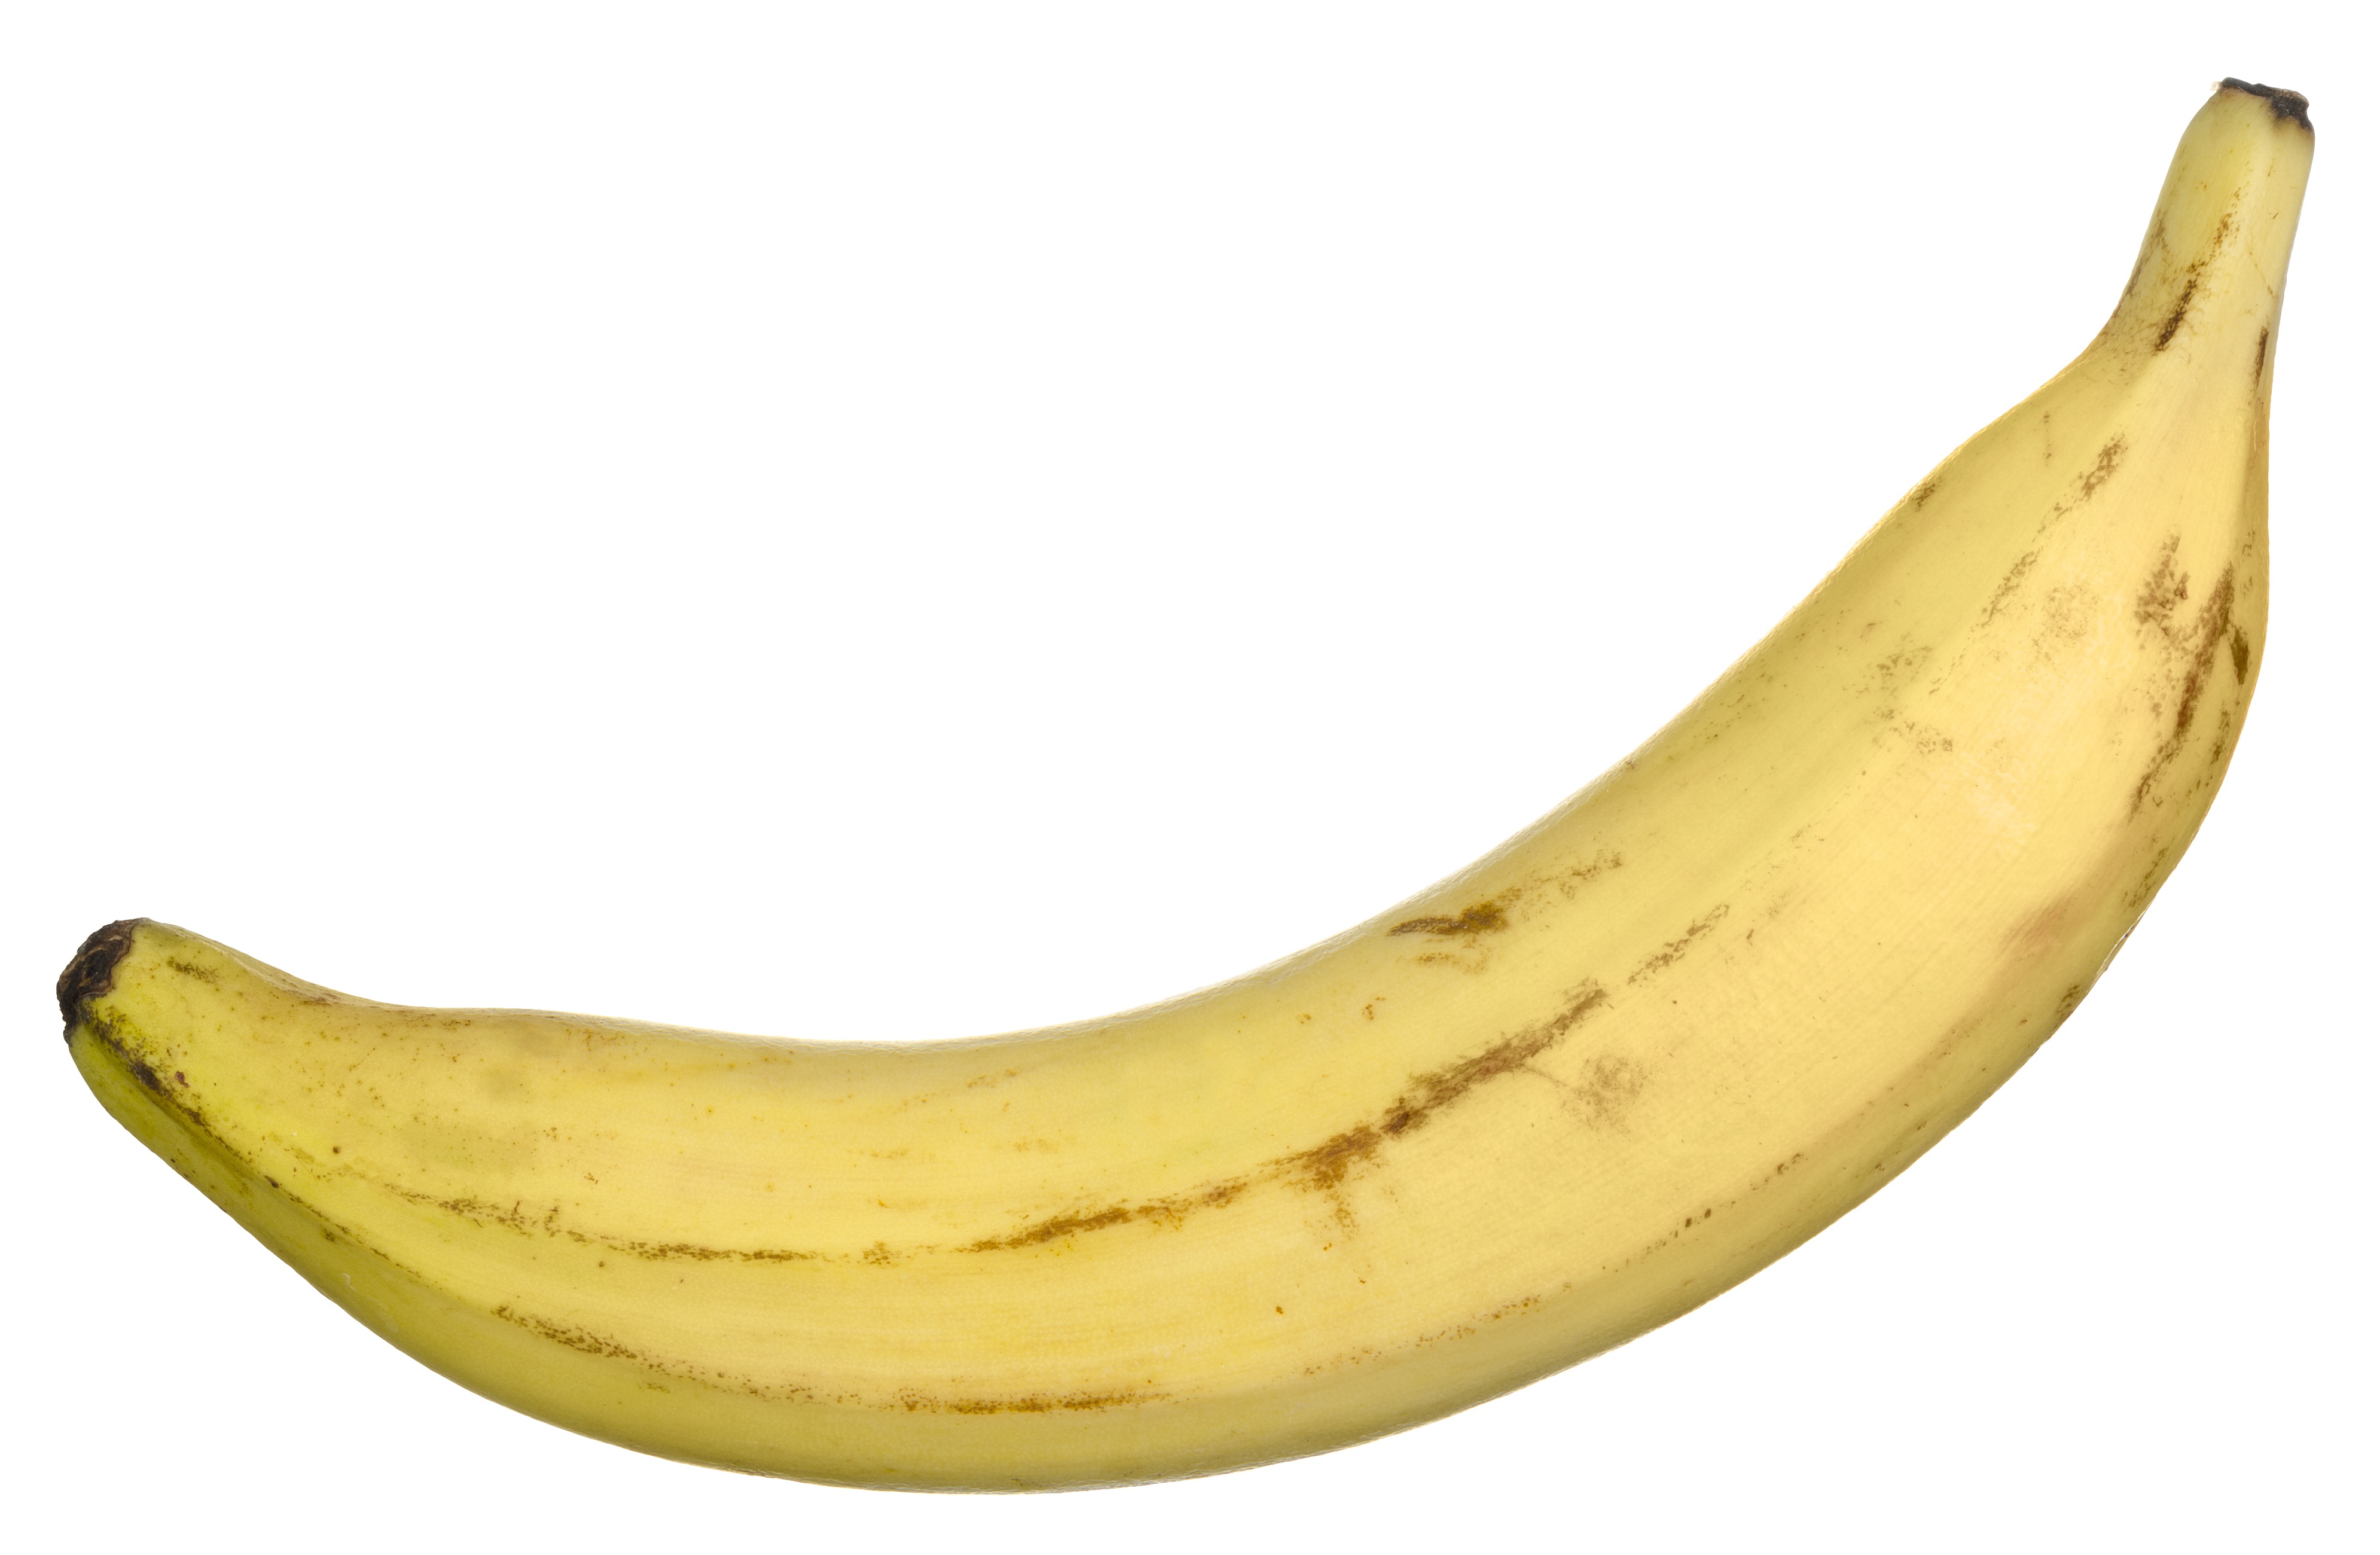
plant, fruit, horn, food, produce, vegetable, yellow, banana, healthy, eat, fruits, diet, vitamins, plantain, flowering plant, land plant, banana family, cooking plantain